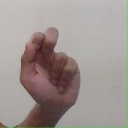
अक्षर: ढ